Floral Hall (Tipton, Iowa)

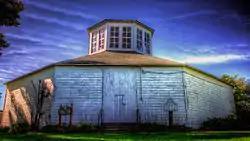

Floral Hall is a historic building located at the Cedar County Fairgrounds in Tipton, Iowa, United States. It was listed on the National Register of Historic Places in 1976. The facility was built for use as a floral display area, and has maintained that use. It was built in 1899 and replaced a previous Floral Hall that had occupied the same location. The directors of the Tipton Fair Association determined that its construction would cost approximately $1,000. H.L. Dean, the superintendent of construction, held to that figure. However, while the building was being built it was decided to install a hard-pine floor, which added $250 to its cost.